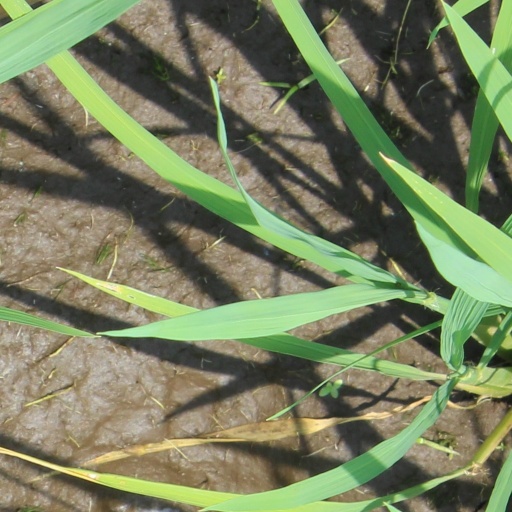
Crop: rice